Ithonidae

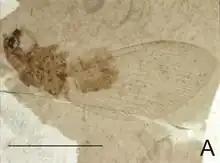
"Puripolystoechotes pumilus",Jiulongshan Formation

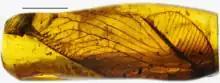
"Elektrithone expectata" Baltic amber

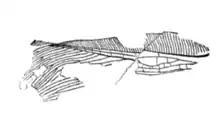
"Ricaniella antiquata" Allenby Formation(1895 illustration)

The Ithonidae are regarded as the most primitive living members of Neuroptera. The genus "Rapisma" was formerly considered to be the sole genus in the family Rapismatidae, however work in the 1990s and 2000s resulted in the inclusion of "Rapisma" in Ithonidae. The history of Ithonidae and Polysteochotidae is more complex, with several genera having been transferred between each other over the years. Phylogenetic analysis and associated genetic sequencing of three genetic markers for the two families was published in 2010. The results of the analysis showed a clear grouping of the three Australian genera "Ithone", "Megalithone" and "Varnia" in the family Ithonidae, while all the remaining genera are nested into an expanded Polysteochotidae, given the overall interrelation between the groups, the authors opted to combine the two into an expanded single family Ithonidae.